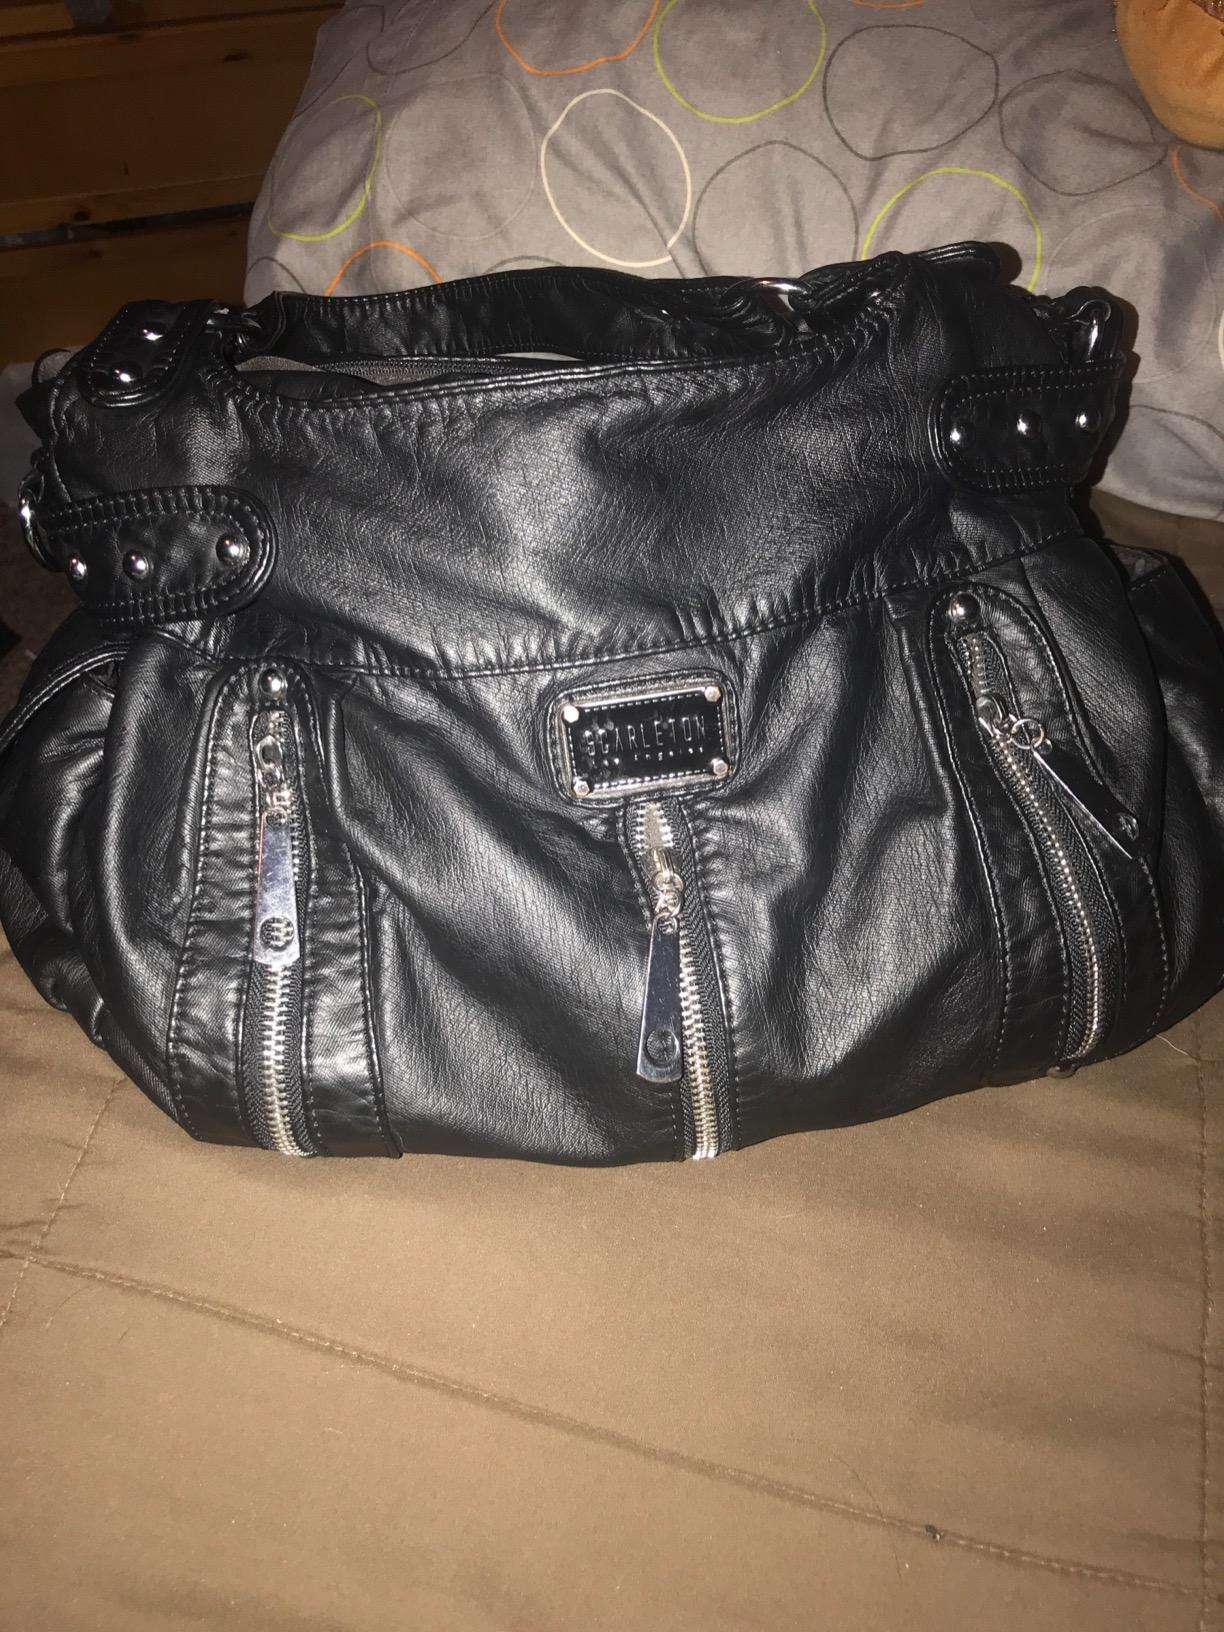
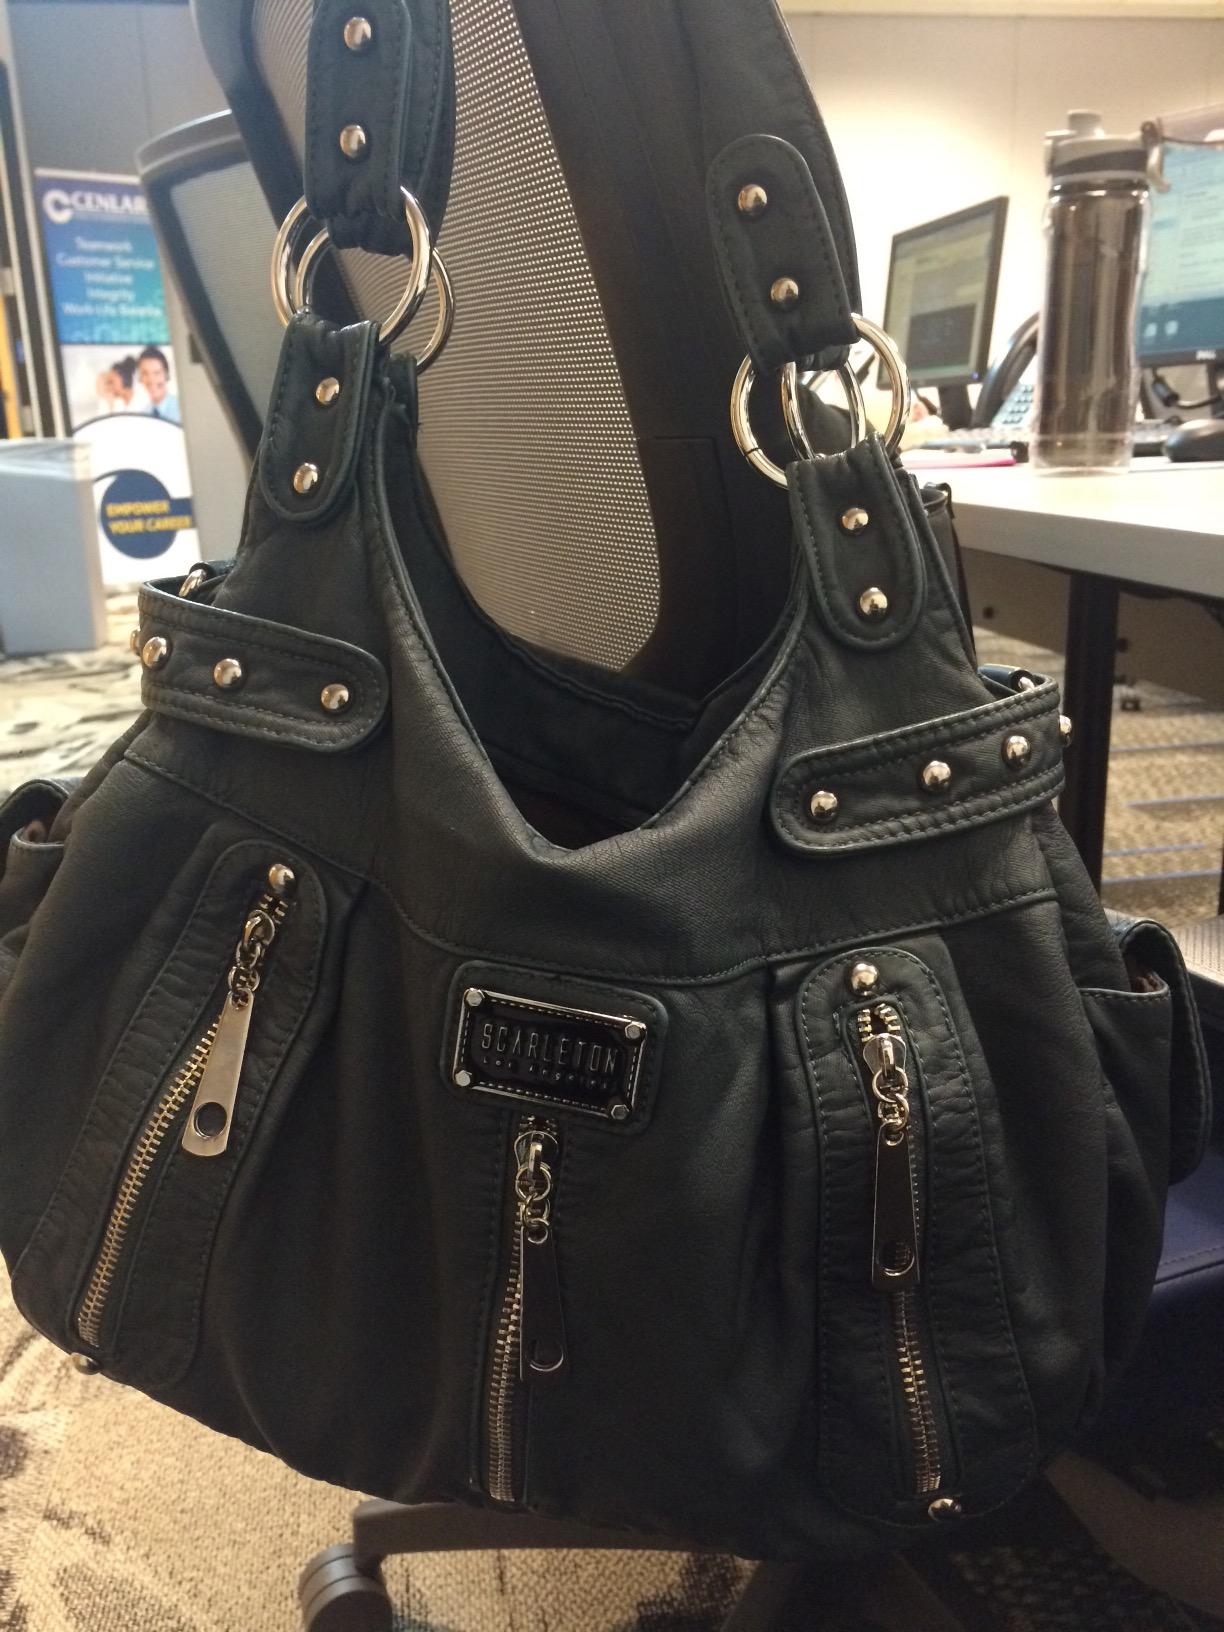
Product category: accessories_handbag
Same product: no